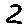
Label: 2